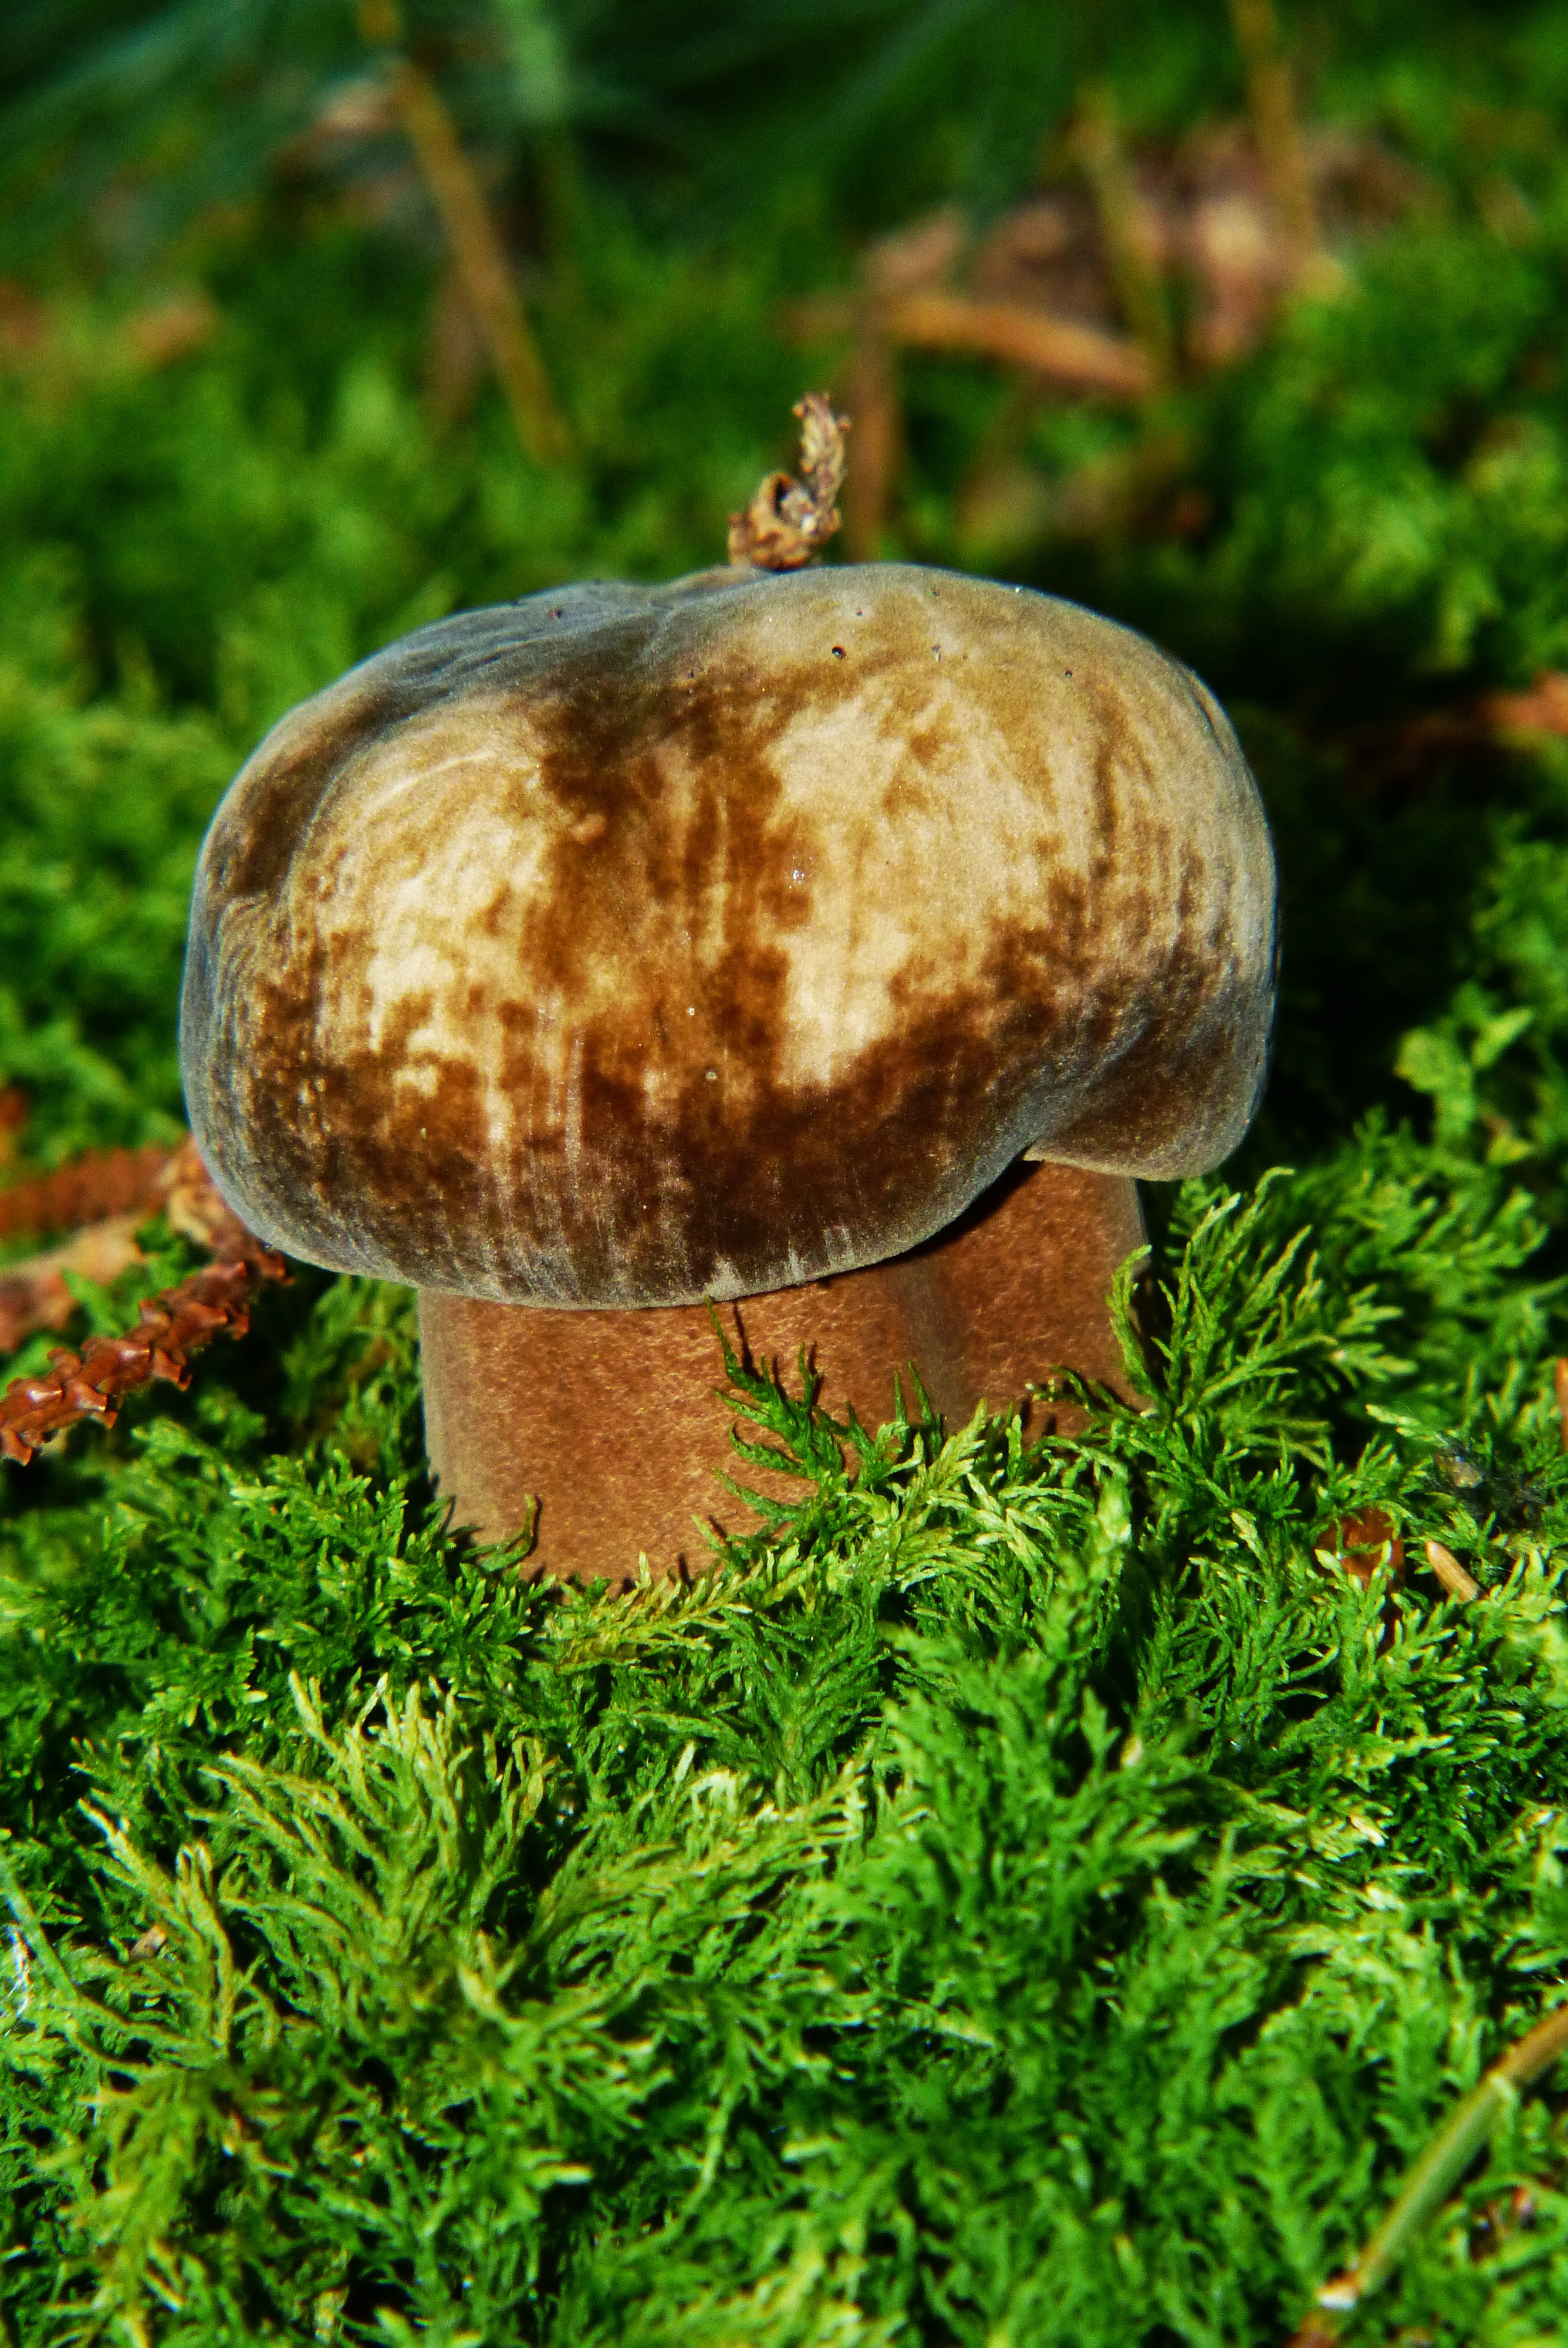
tree, forest, grass, moss, soil, botany, mushroom, forest floor, fungus, woodland, bolete, forest mushroom, agaricus, mushroom picking, matsutake, fungal species unknown, porphyrellus porphyrosporus, edible mushroom, medicinal mushroom, agaricomycetes, agaricaceae, champignon mushroom, penny bun